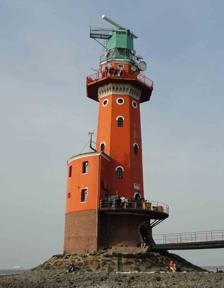
Building: Hohe Weg Lighthouse
Country: Unknown
Year built: 1856
Lighthouse in Lower Saxony, Germany Lighthouse Hohe Weg Location offshore, Weser estuary Coordinates 53°42′44.44″N 8°14′35.68″E / 53.7123444°N 8.2432444°E / 53.7123444; 8.2432444 Tower Constructed 1856 Construction 1854–1856 Automated 1973 Height 36 m Light First lit 1856 Focal height 29 m (95 ft) Lens Fresnel lens Intensity 126,000 cd Range 19.5 nmi (36.1 km; 22.4 mi) (white), 16.2 nmi (30.0 km; 18.6 mi) (red), 15 nmi (28 km; 17 mi) (green) Characteristic F.WRG Hohe Weg is an offshore lighthouse in the German Bight , located 25 km northwest of Bremerhaven , Germany . It is the oldest fixed offshore lighthouse of the Weser estuary in the Wadden Sea , having been in operation since 1856. Location The lighthouse is located on the sandbank of the same name on the left bank of the outer Weser. It is 3 km south of the island Mellum and about 20 km north of the mainland. At high tide , the lighthouse is fully surrounded by water. At low tide, the sandbank emerges which it is part of. Location as part of the radar chain Weser Lighthouse and the sandbank Aerial view Lighthouse at low tide History Coastal maps from 1757 indicate the existence of a shipping signal at the location of today's lighthouse. In 1783 a wooden structure, the Bremer Bake , was built. Due to the increasing shipping traffic to the Weser, initial consultations started in 1824 to explore the construction of a fixed offshore lighthouse. Work started in 1854 and was completed in 1856. The offshore location posed a challenge and work was only possible during low tide when the sandbank was exposed. In order to optimize the safety, the lighthouse saw further upgrades between 1960 and 1961 with the installation of a radar system, directional radio antennas and a new casing for the light. In 1973 operation was fully automated and the lighthouse keeper withdrawn. Historical painting of Bremer Bake and sandbank Hohe Weg (1790) Trivia In 2006, the German post office issued a special 55ct stamp to commemorate its 150th anniversary. The lighthouse contains some space that can be used as an emergency shelter by hikers in the Wadden Sea in case of a rising tide. See also Germany portal Engineering portal List of lighthouses and lightvessels in Germany References